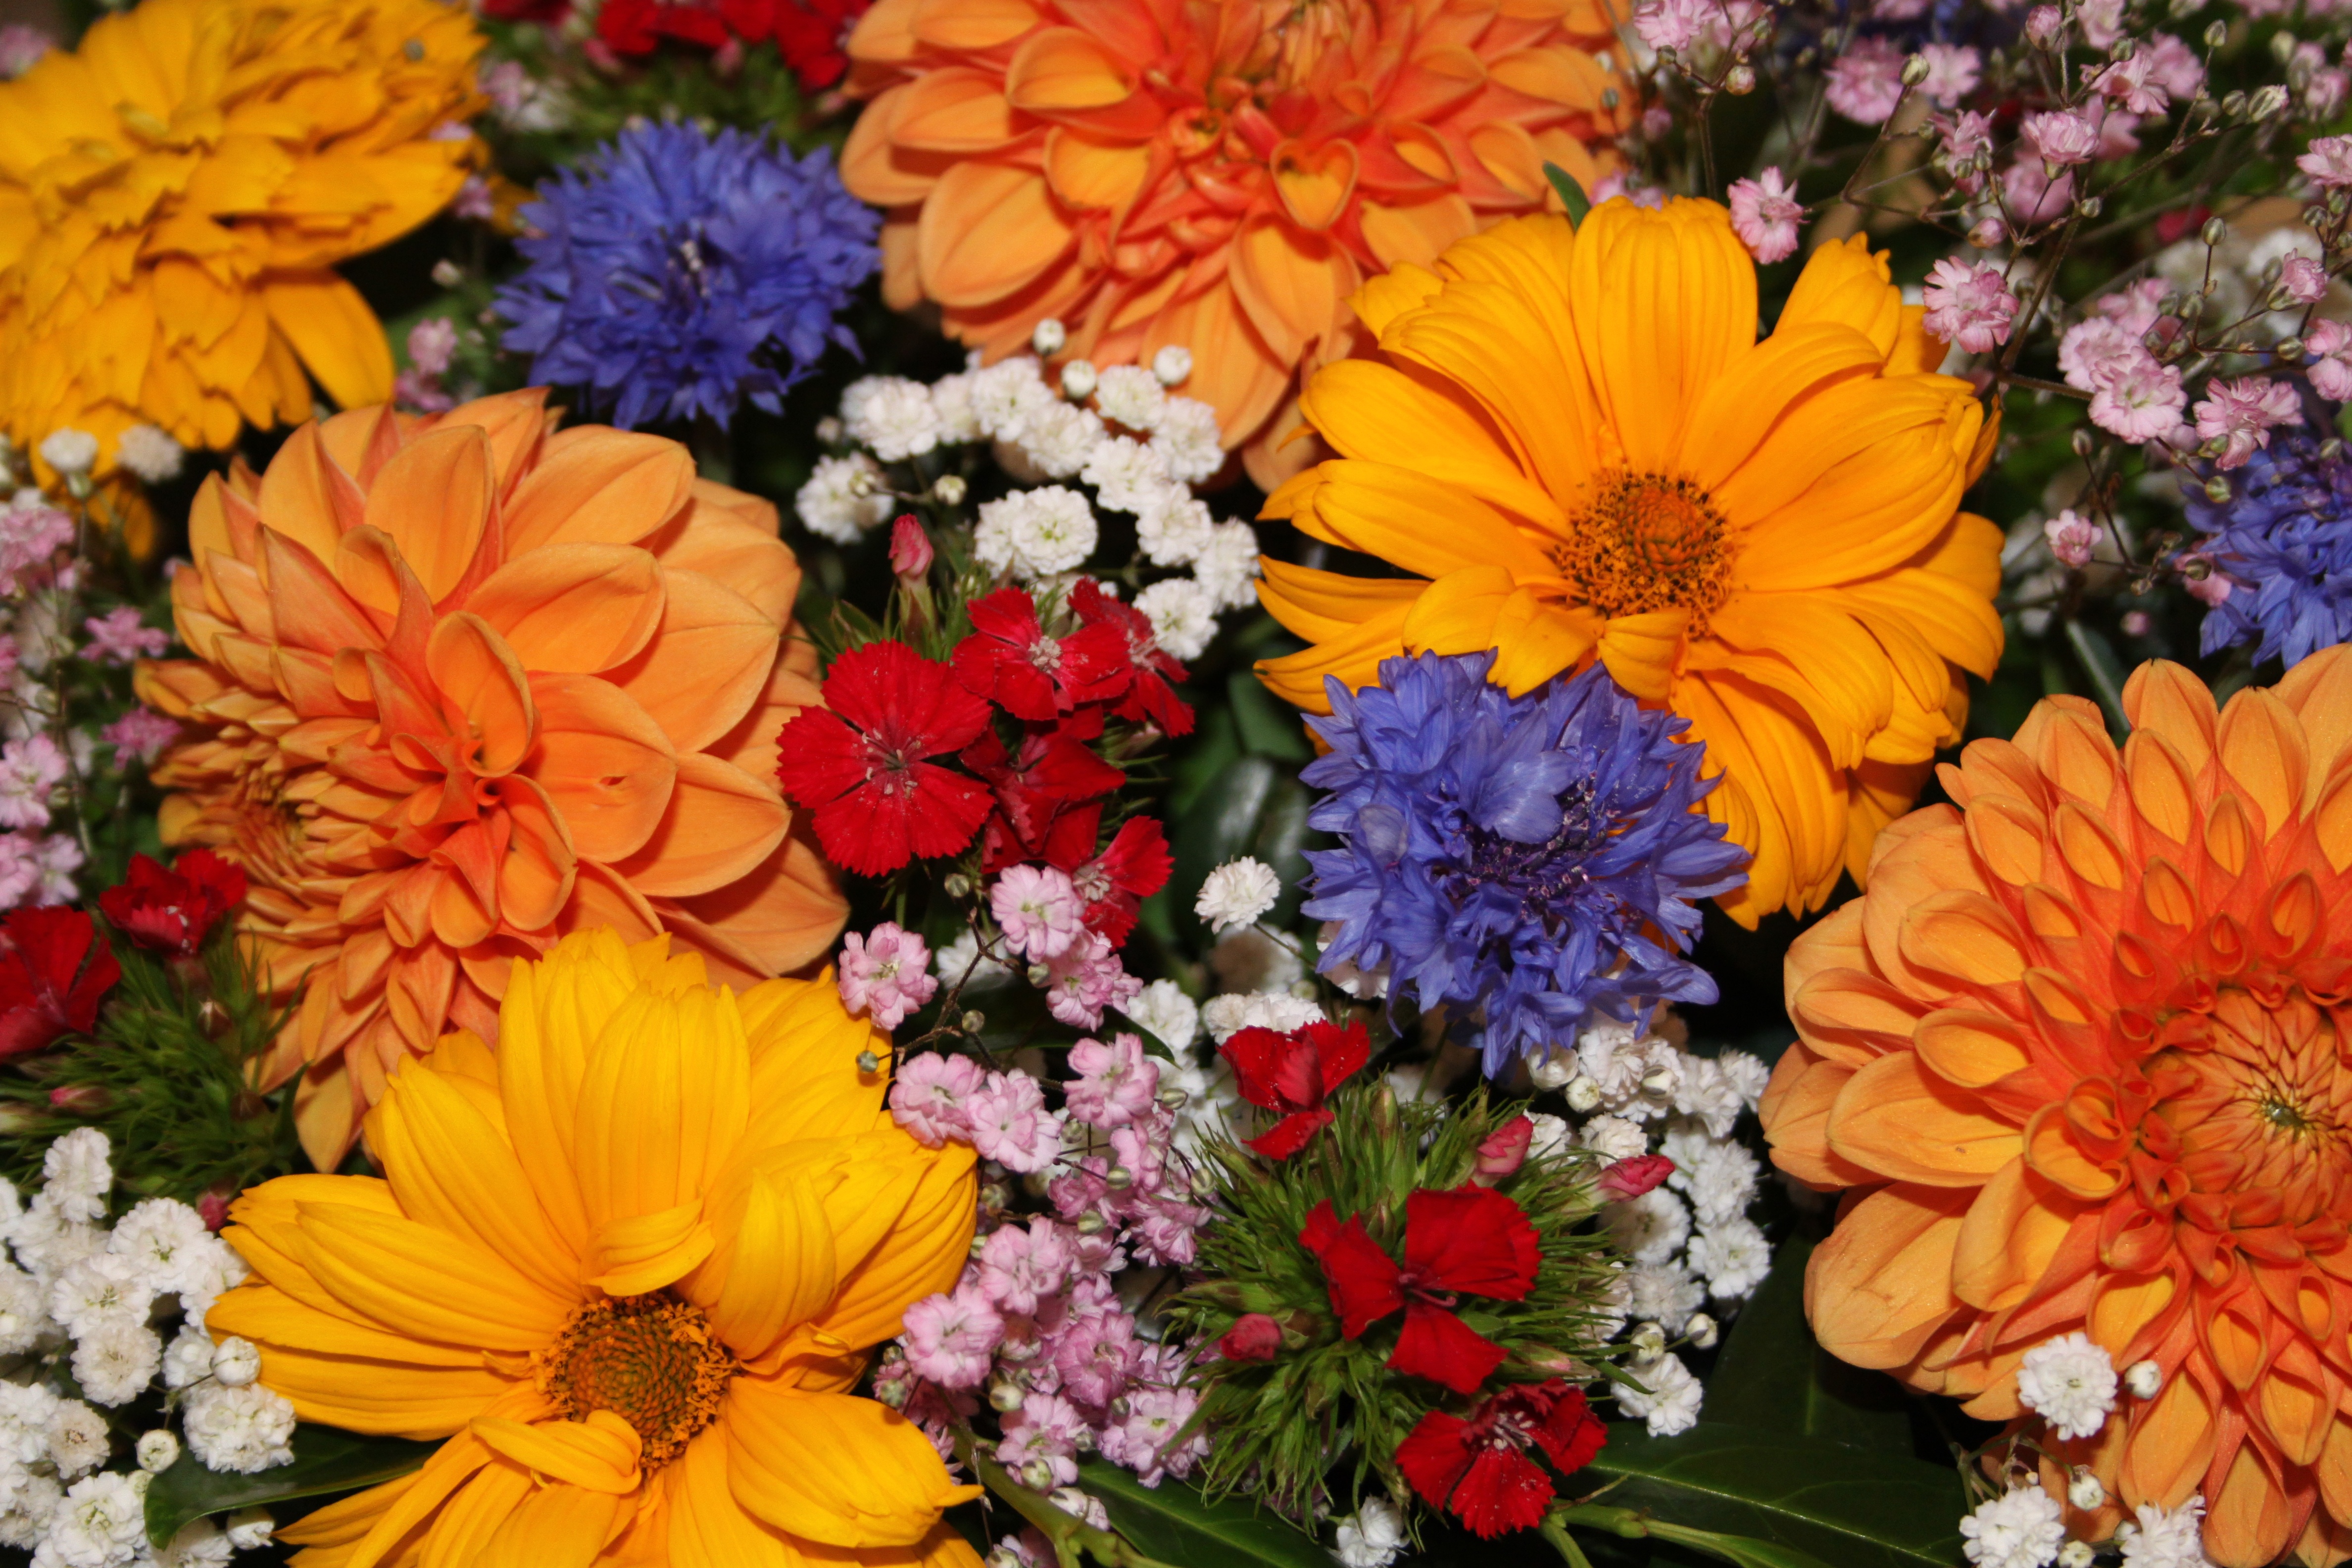
plant, flower, petal, spring, herb, colorful, flora, flowers, floristry, flowering plant, daisy family, flower bouquet, cut flowers, floral design, annual plant, land plant, chrysanths, flower arranging